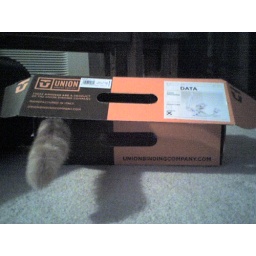
cat in the box